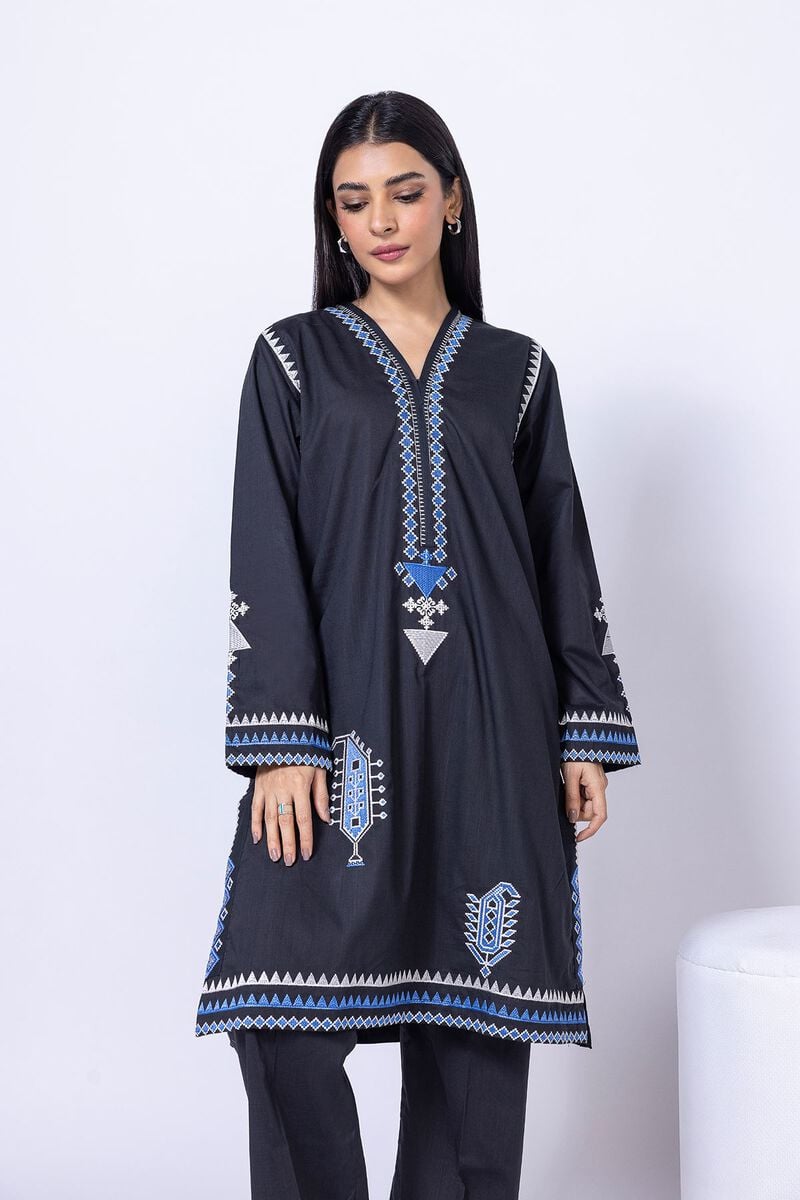
black multi embroidered tunic